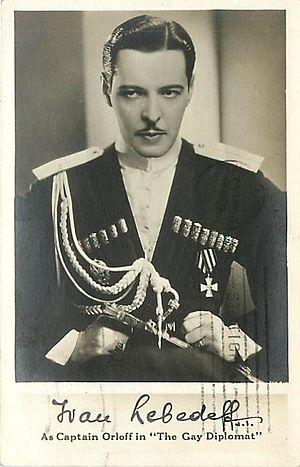
Ivan Lebedeff est un acteur américain d'origine russe, né Ivan Vassilievitch Lebedev le 18 juin 1895 à Užpaliai, mort le 31 mars 1953 à Los Angeles.